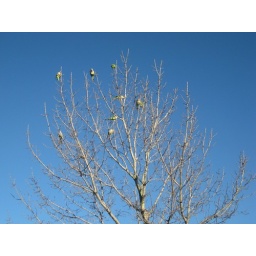
A flock of parrots in a tree at one of the Park &amp;amp; Ride bus stations in Ho. uston, TX